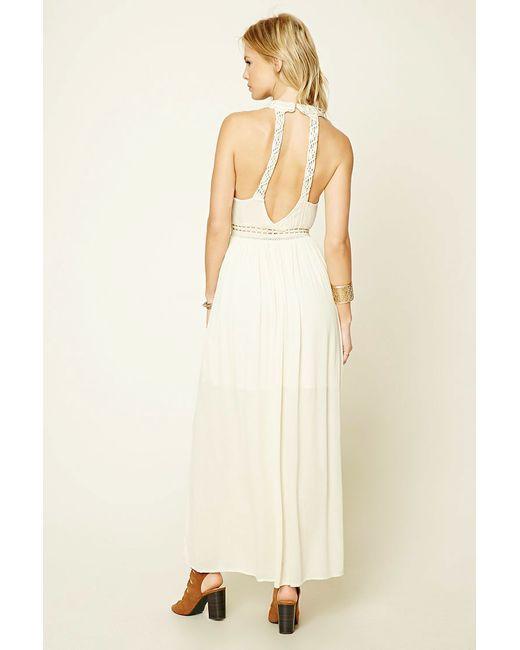
Maxi-Oberteil mit Blumenmuster in Weiß zum Binden